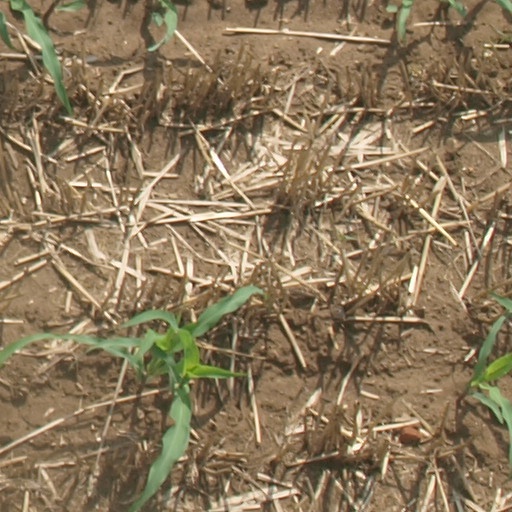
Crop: maize; corn